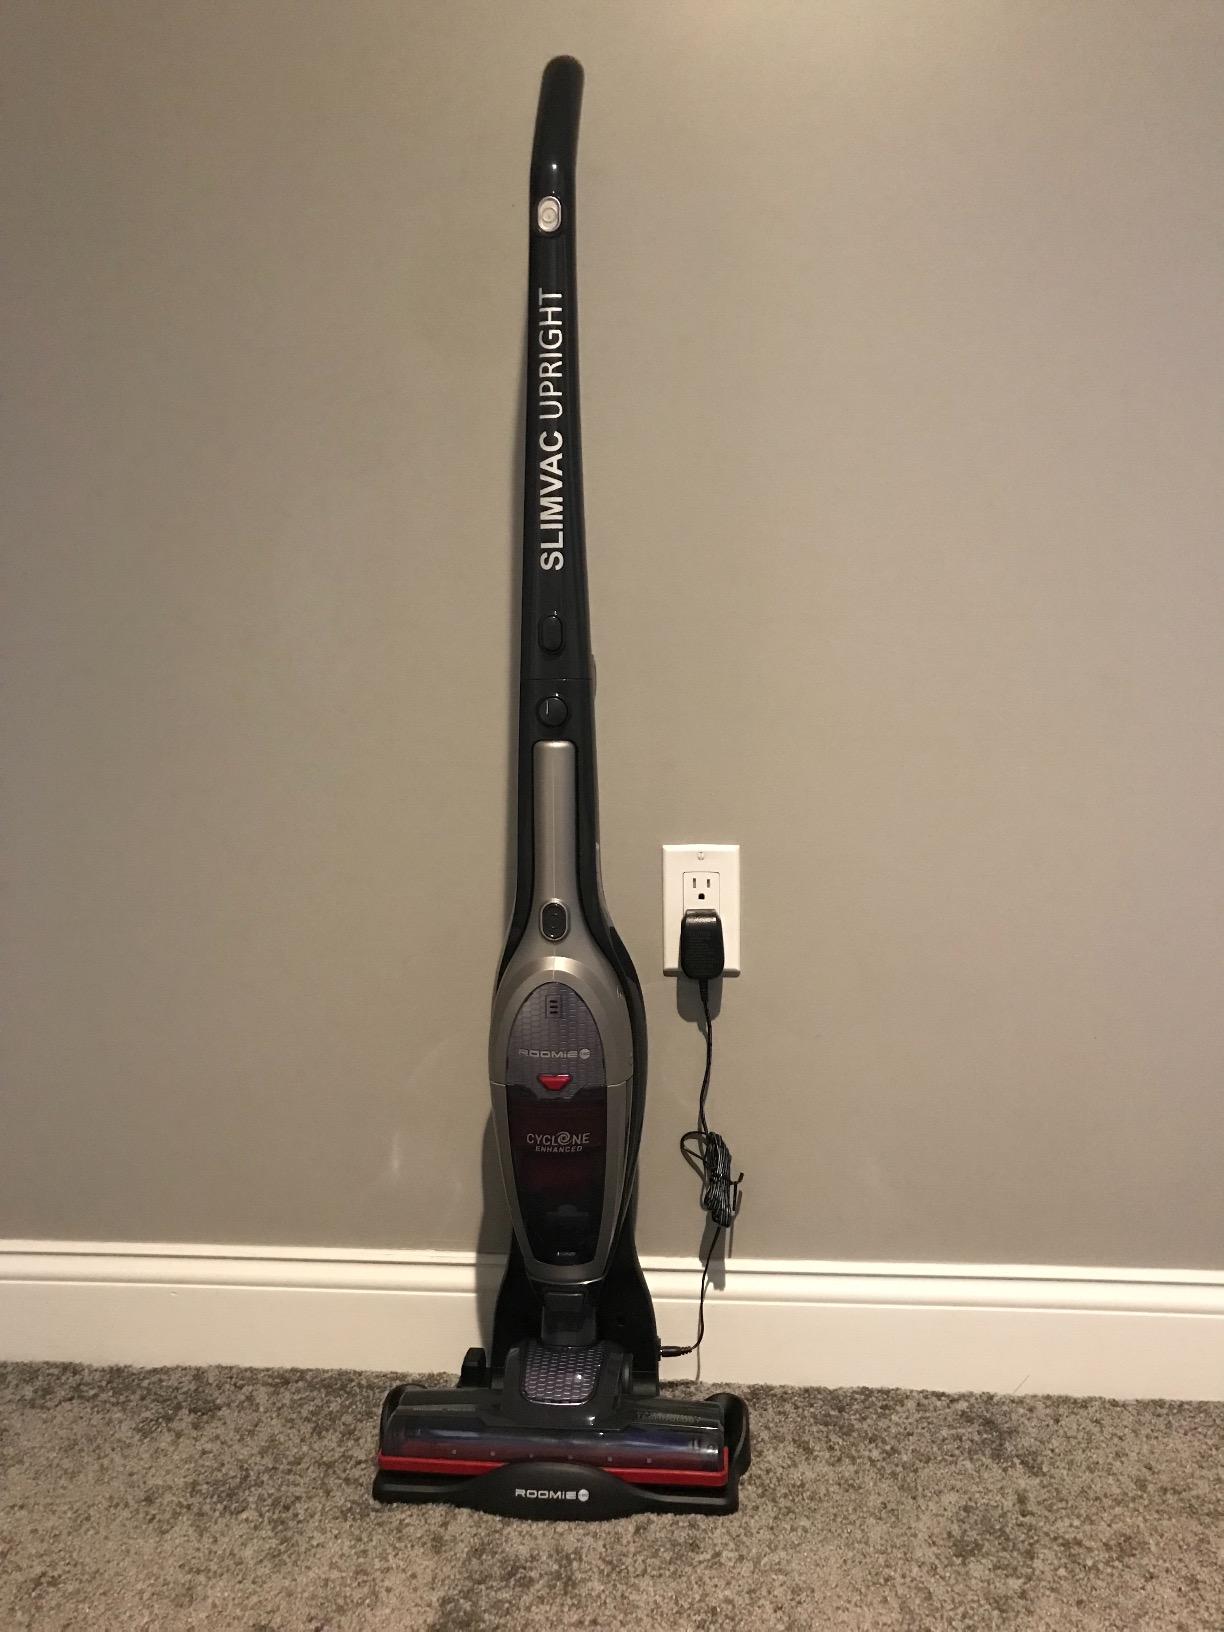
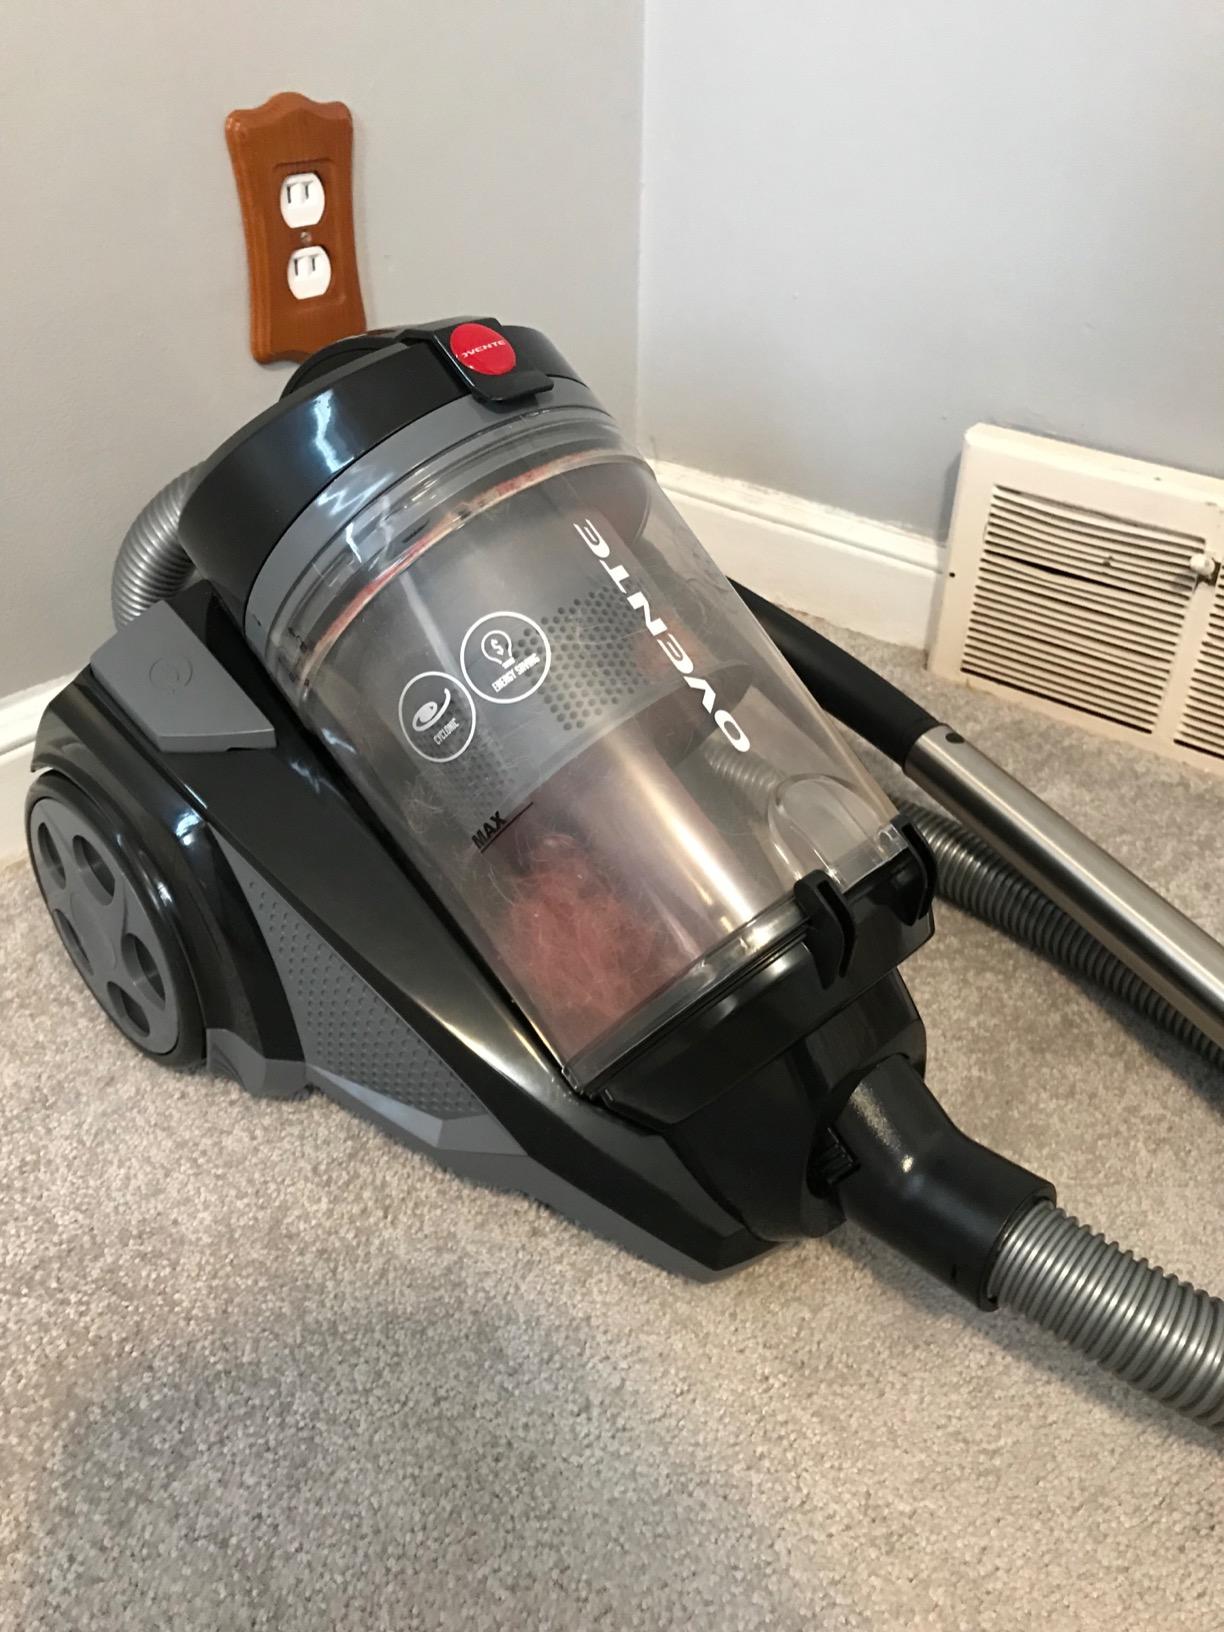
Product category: items_vacuum
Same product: no